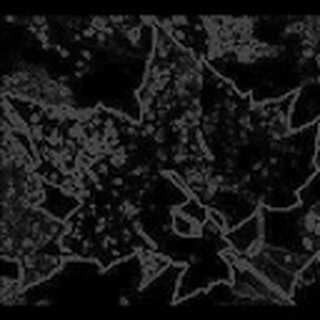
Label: cotton_powdery_mildew